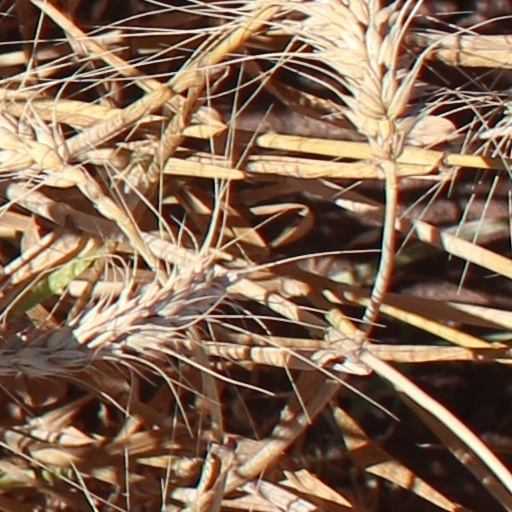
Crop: wheat